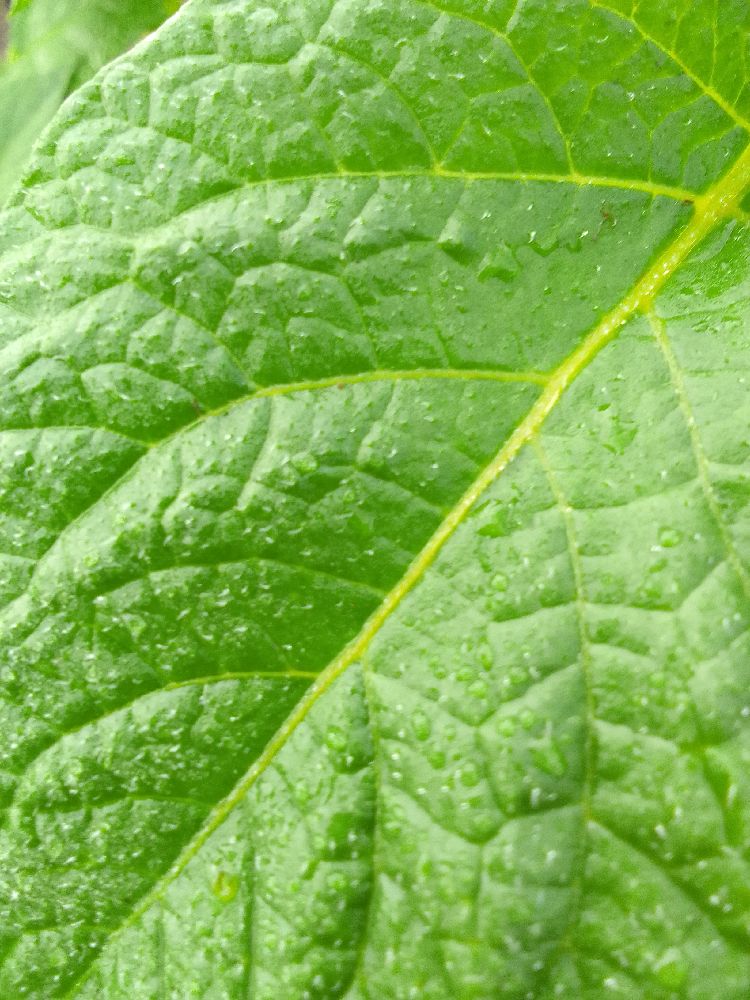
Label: Healthy